Porto Valtravaglia railway station

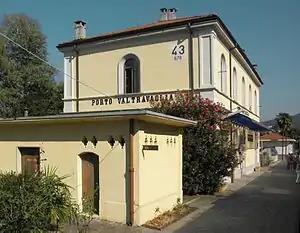
The station building in 2011

Porto Valtravaglia railway station is a railway station in the comune of Porto Valtravaglia, in the Italian region of Lombardy. It is an intermediate stop on the standard gauge Luino–Milan and Luino–Oleggio lines of Rete Ferroviaria Italiana.